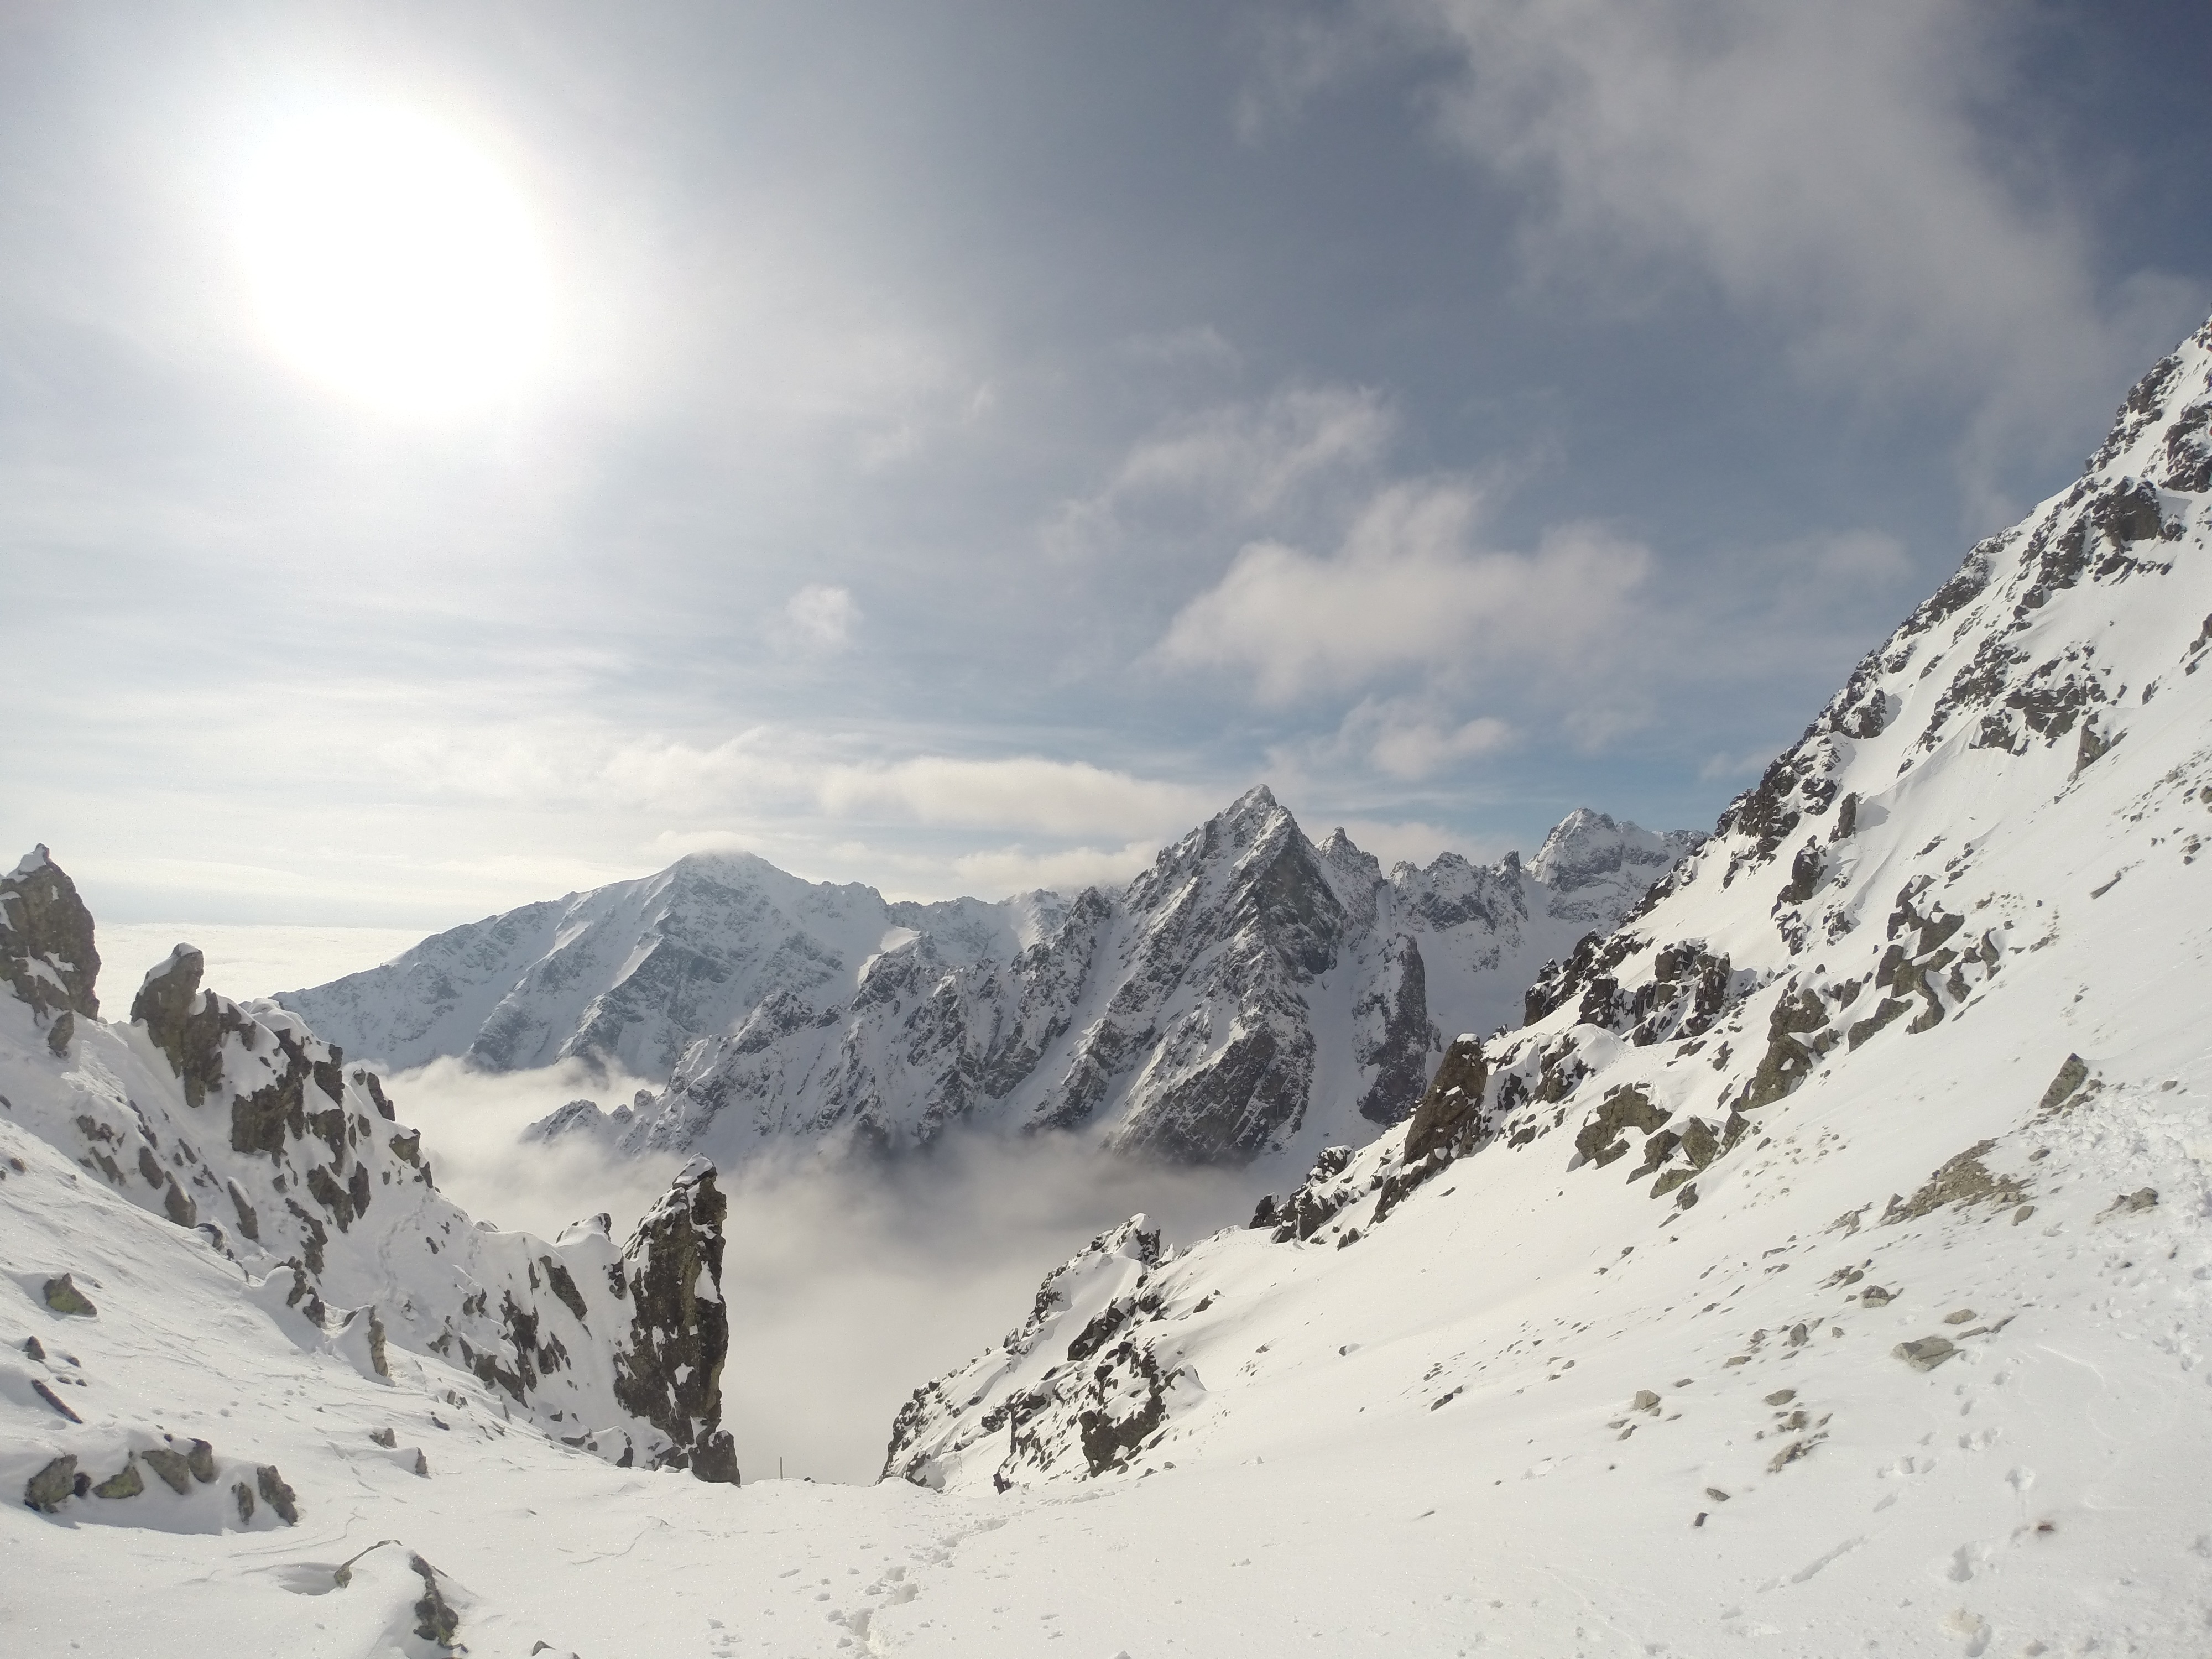
nature, mountain, snow, winter, mountain range, country, weather, snowboard, season, ridge, summit, mountaineering, winter sport, mountains, alps, plateau, piste, tatry, slovakia, landform, ski touring, mountain pass, vysok tatry, lomnicky peak, ski mountaineering, ski equipment, geographical feature, mountainous landforms, geological phenomenon